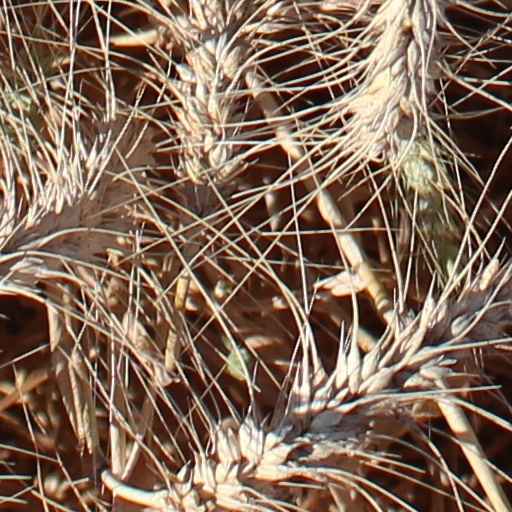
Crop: wheat